Coaster (rail service)

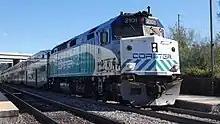
Coaster 2101, an F40PHM-2C, at Sorrento Valley Station shortly before it was retired.

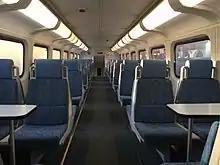
The top deck of an original Coaster Bombardier Bi-Level coach. The seat materials will be refurbished, with electrical outlets also to be added.

In June 2018, the North County Transit District (NCTD) Board approved the purchase of five Siemens SC-44 Charger locomotives to replace their existing five F40PHM-2C locomotives that were remanufactured by Morrison-Knudsen, with $10.5 million of the estimated $53.9 million cost earmarked from statewide gas tax and vehicle registration fees. In June 2019, the NCTD Board approved the purchase of two additional SC-44 locomotives to replace two EMD F59PHI locomotives; they are due for delivery in late 2022. In September 2020, the NCTD Board approved the purchase of two more SC-44 Chargers, for a total of nine; planned for delivery in April 2023, they will be used to expand service. Deliveries of the first five Siemens SC-44 Charger locomotives took place from August–October 2020; they began revenue service on February 8, 2021, the same day Coaster retired their five F40PHM-2C locomotives. Two locomotives were donated; 2103 to the Pacific Southwest Railway Museum, and 2105 to the Southern California Railway Museum.